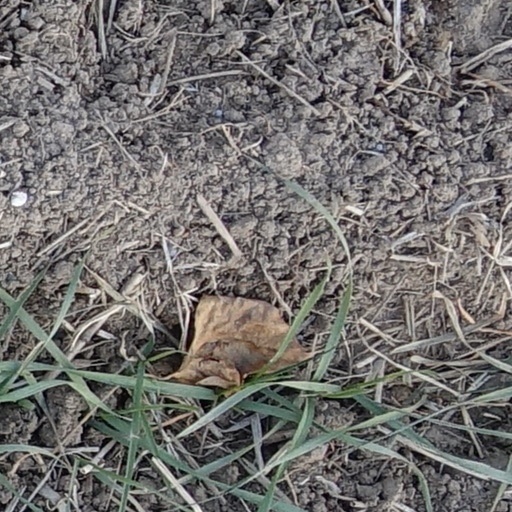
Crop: wheat